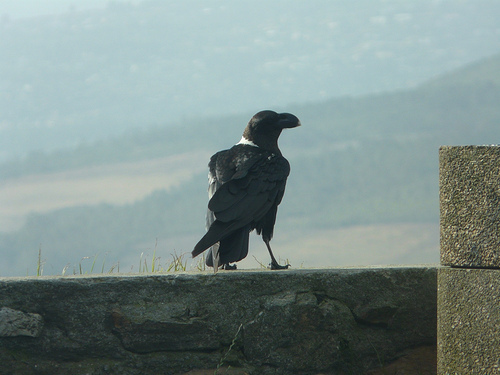
this bird is completely gray.
this is a black bird with a white nape and a large black beak.
this is a black bird with a black beak, black feet and tarsus, black inner and outer rectrices and a white patch on the neck.
this bird is mostly gray with a long blunt bill.
this bird has black plumage covering its entire body, large feathers on its wings and a long, pointed bill.
this bird has a long black bill with skinny black feet.
a medium sized bird with black wings, head, and beak.
the bird has a thick bill, white nape and black back.
this bird is black with a wide body, long black narrow legs, a wide but short downward curved beak, and a wide tail.
this tall bird has wide black wings and the only white feathers are on its neck.
Species: White Necked Raven